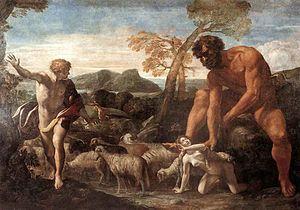
Giovanni Lanfranco est un peintre italien baroque de l'école de Parme, qui a été autant actif à Parme, Rome et Naples et dont on a retenu la maîtrise des jeux de lumière et son « perspectivisme aérien. »